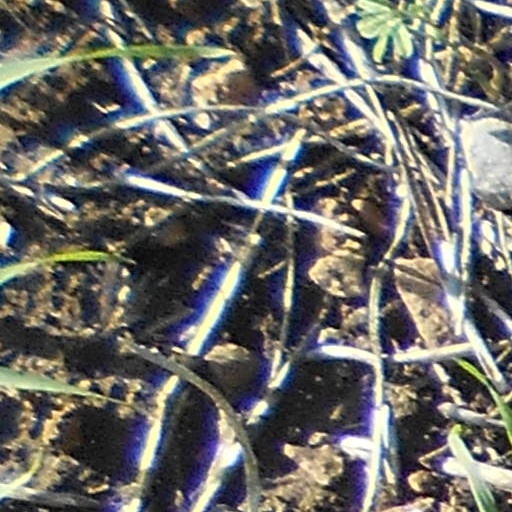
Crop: wheat